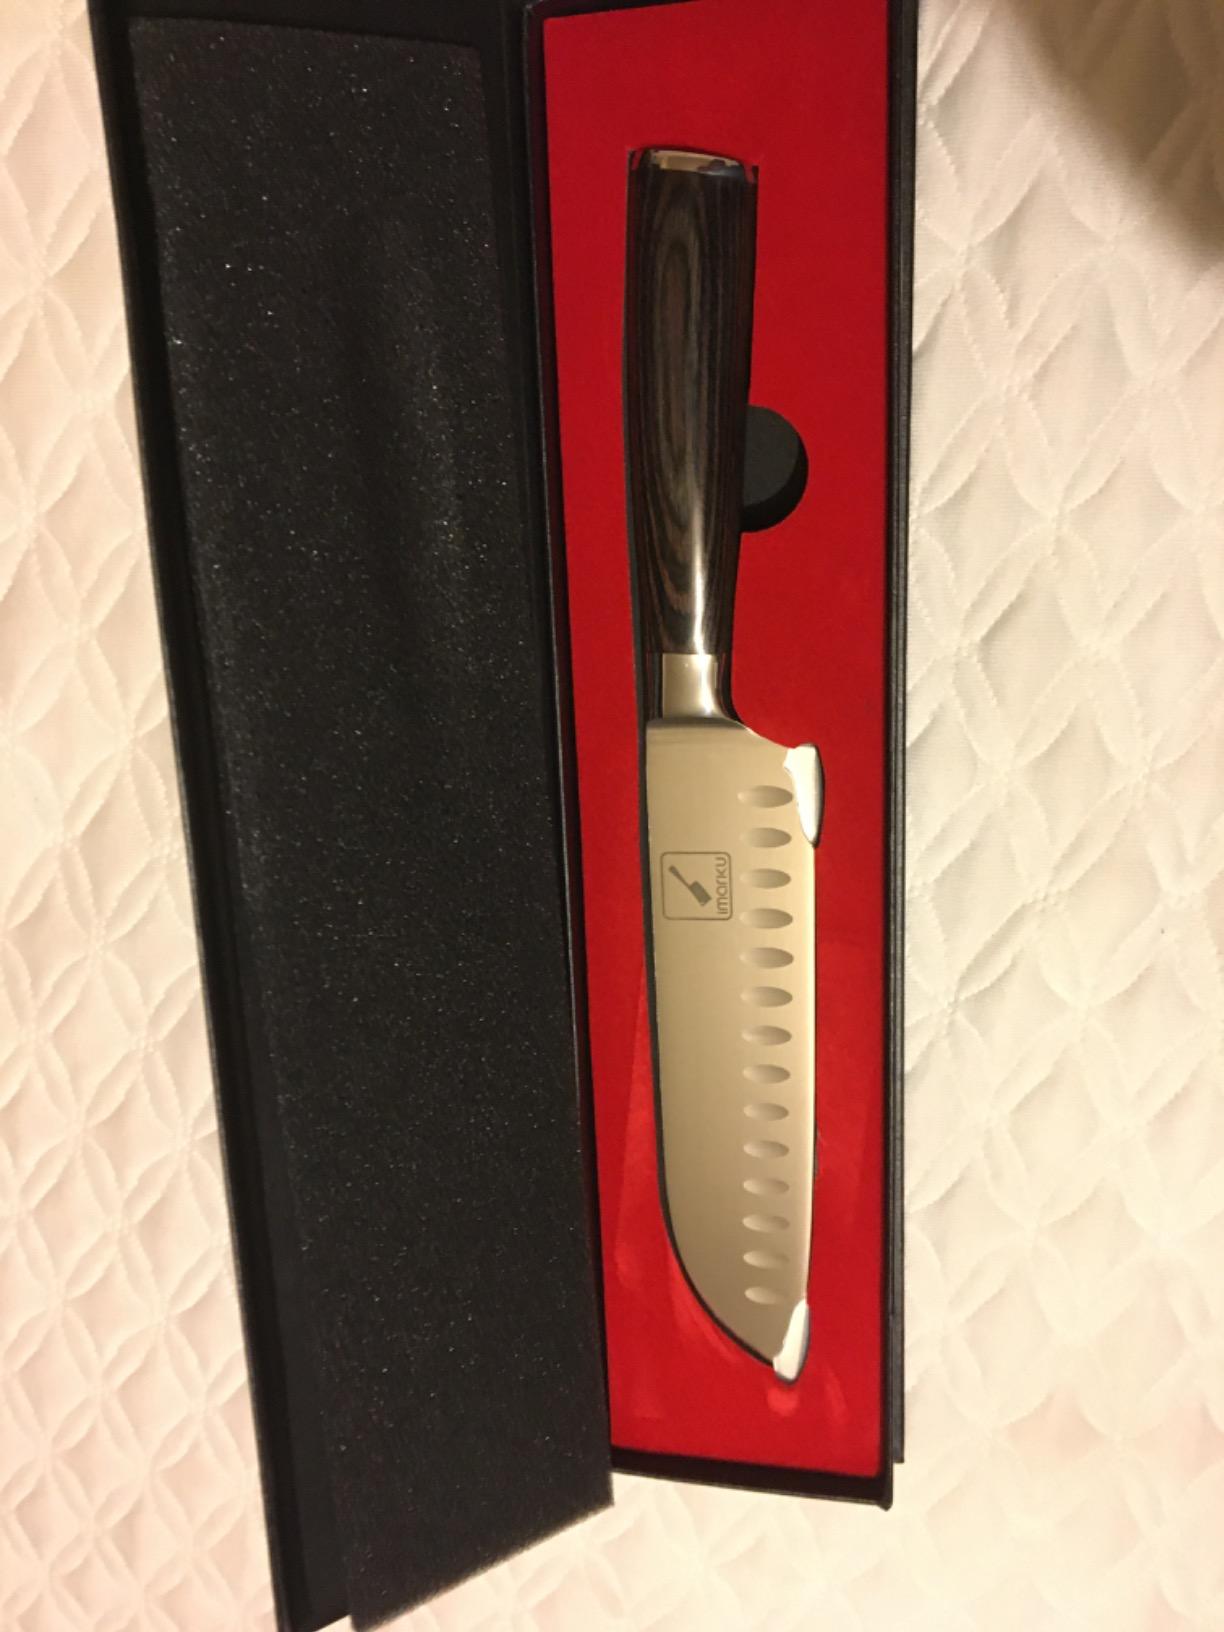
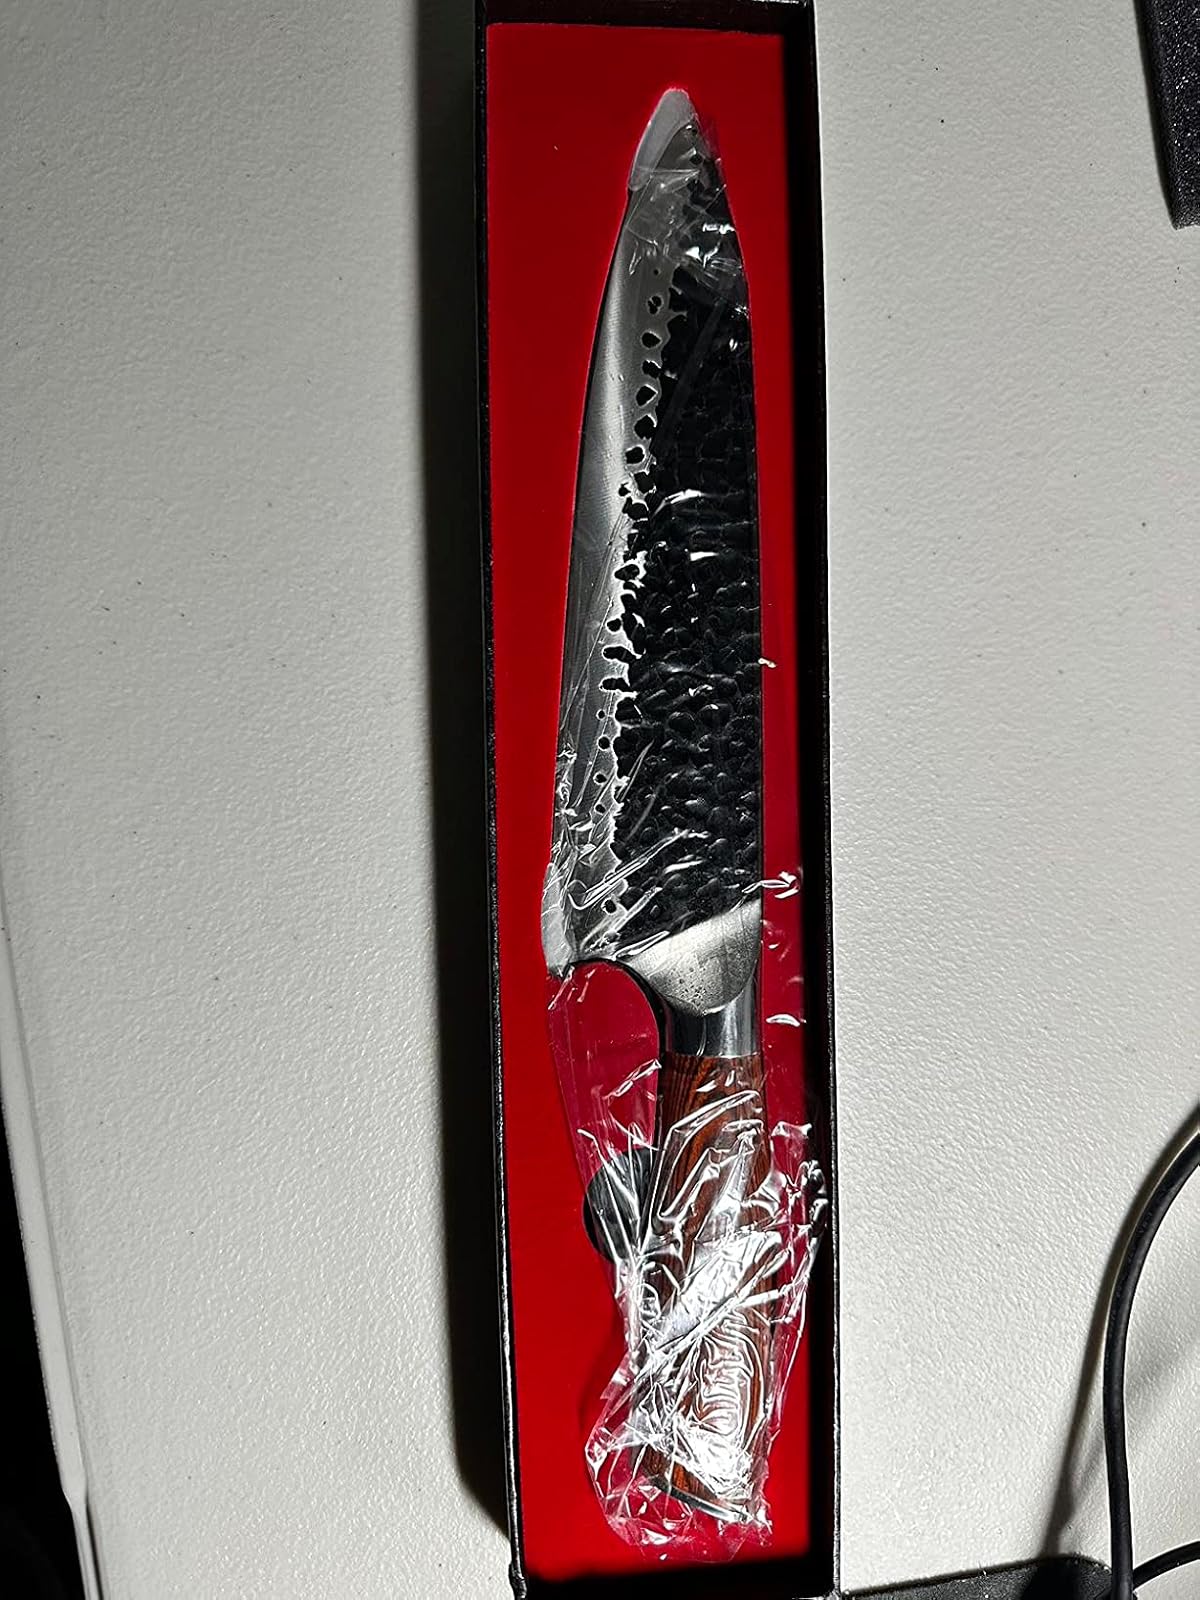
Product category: items_knife
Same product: no